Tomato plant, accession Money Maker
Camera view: vertical (180 deg); turntable rotation: 180 degrees
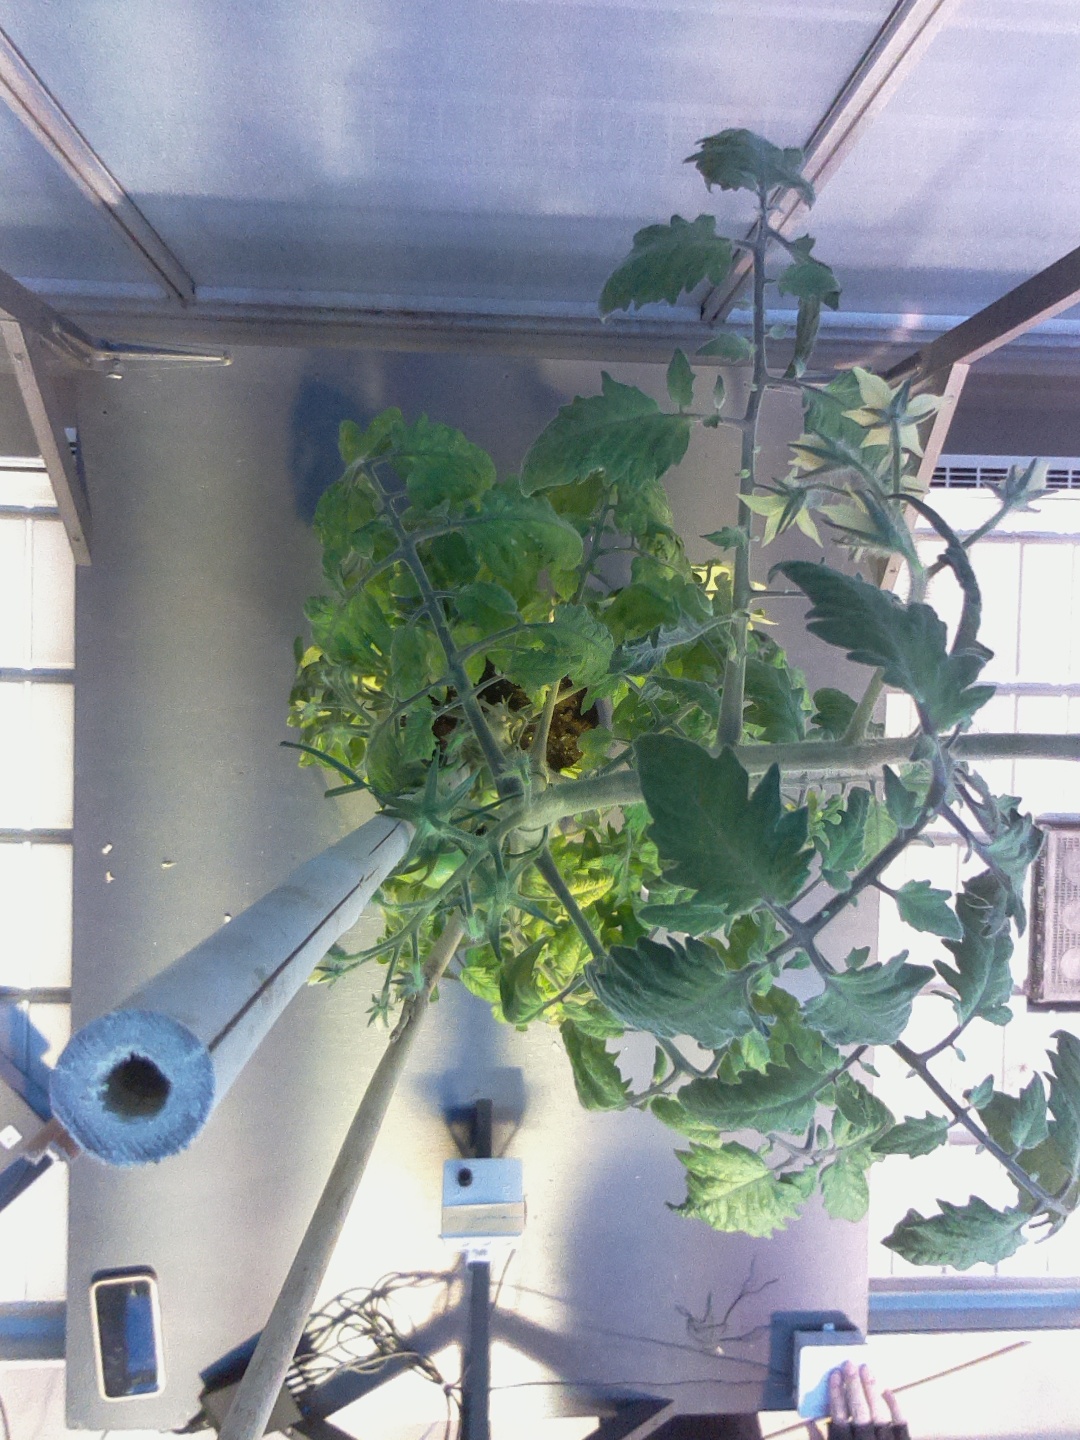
BBCH growth stage 73: 30%-40% of final fruit size